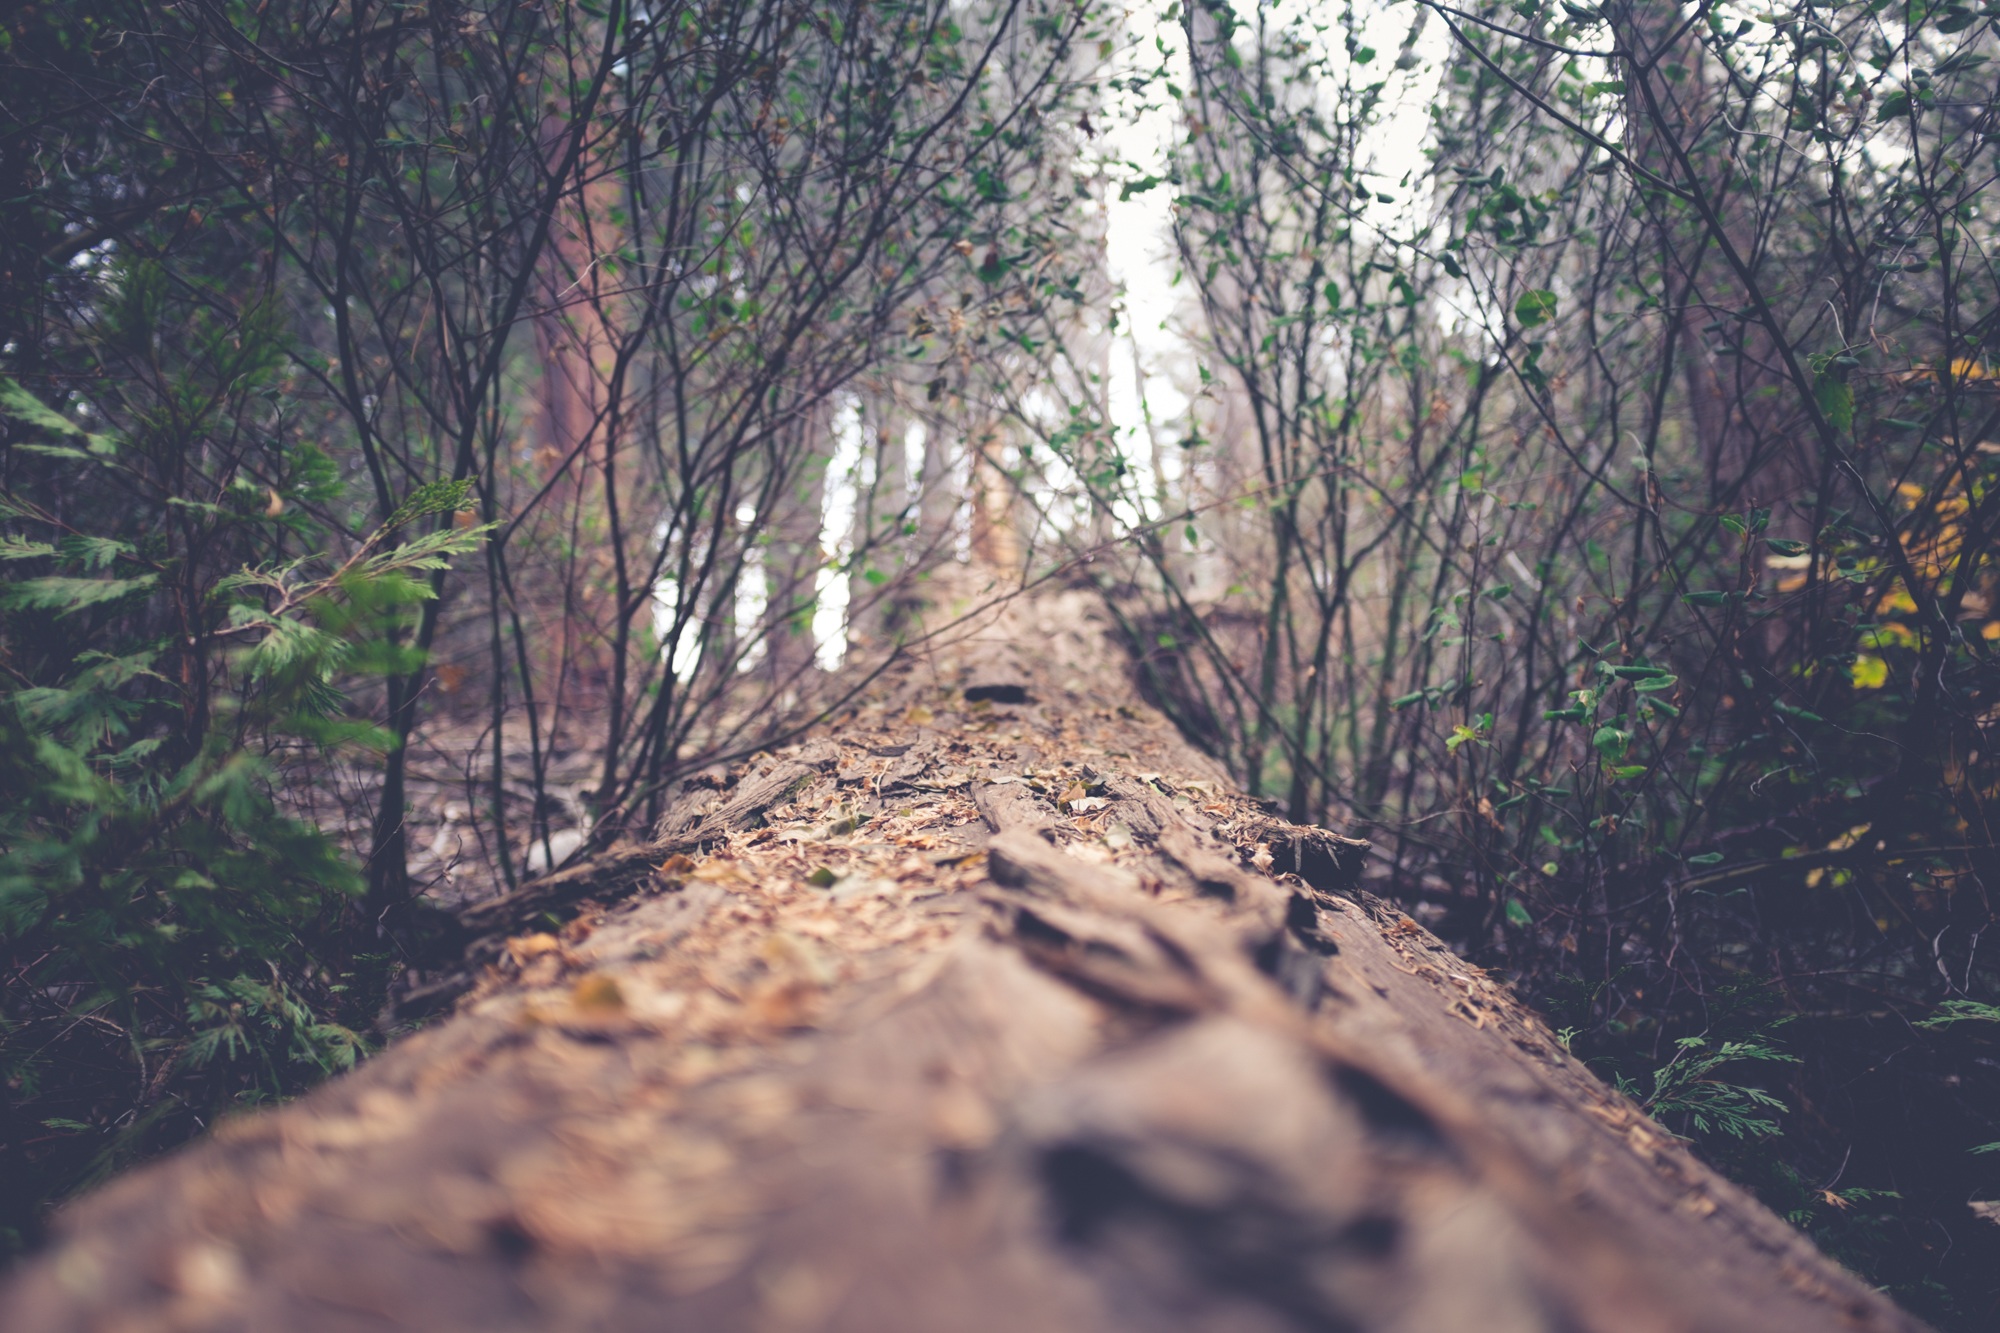
tree, nature, forest, wilderness, trail, bark, log, jungle, soil, shrub, logging, woodland, habitat, deforestation, tropical rainforest, natural environment, aforestation